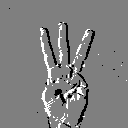
ASL letter: w